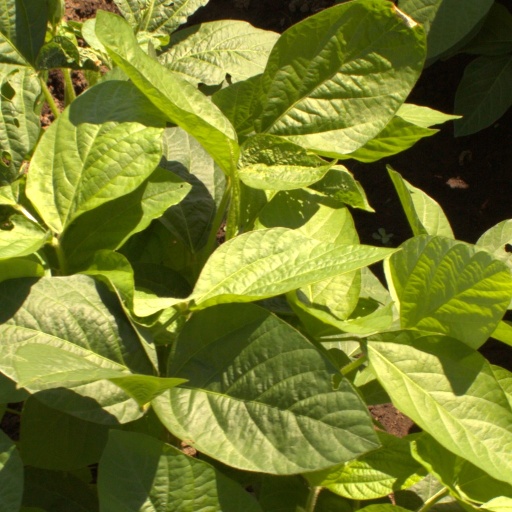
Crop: soybean